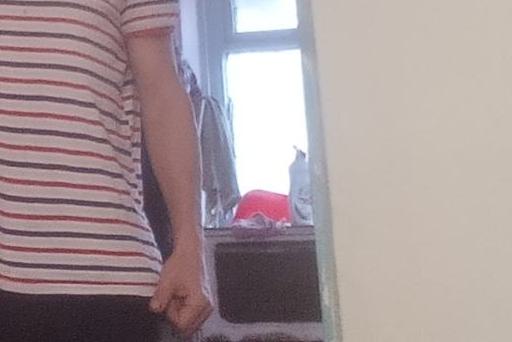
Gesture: no_gesture